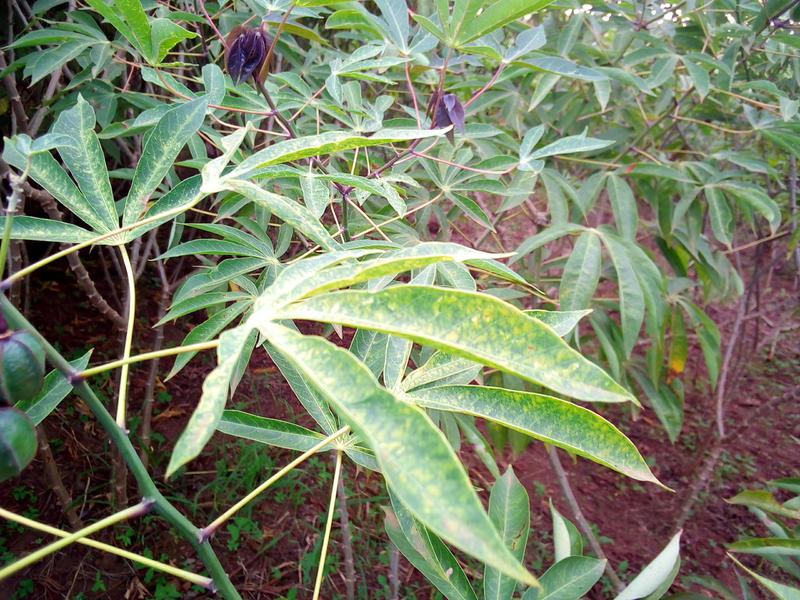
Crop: cassava
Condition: green_mottle